Hazard ratio

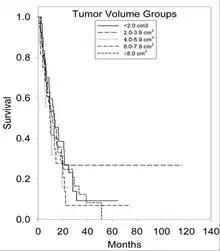
Kaplan-Meier curve illustrating overall survival based on volume of brain metastases. Elaimy et al. (2011)

In its simplest form, the hazard ratio can be interpreted as the chance of an event occurring in the treatment arm divided by the chance of the event occurring in the control arm, or vice versa, of a study. The resolution of these endpoints are usually depicted using Kaplan–Meier survival curves. These curves relate the proportion of each group where the endpoint has not been reached. The endpoint could be any dependent variable associated with the covariate (independent variable), e.g. death, remission of disease or contraction of disease. The curve represents the odds of an endpoint having occurred at each point in time (the hazard). The hazard ratio is simply the relationship between the instantaneous hazards in the two groups and represents, in a single number, the magnitude of distance between the Kaplan–Meier plots.